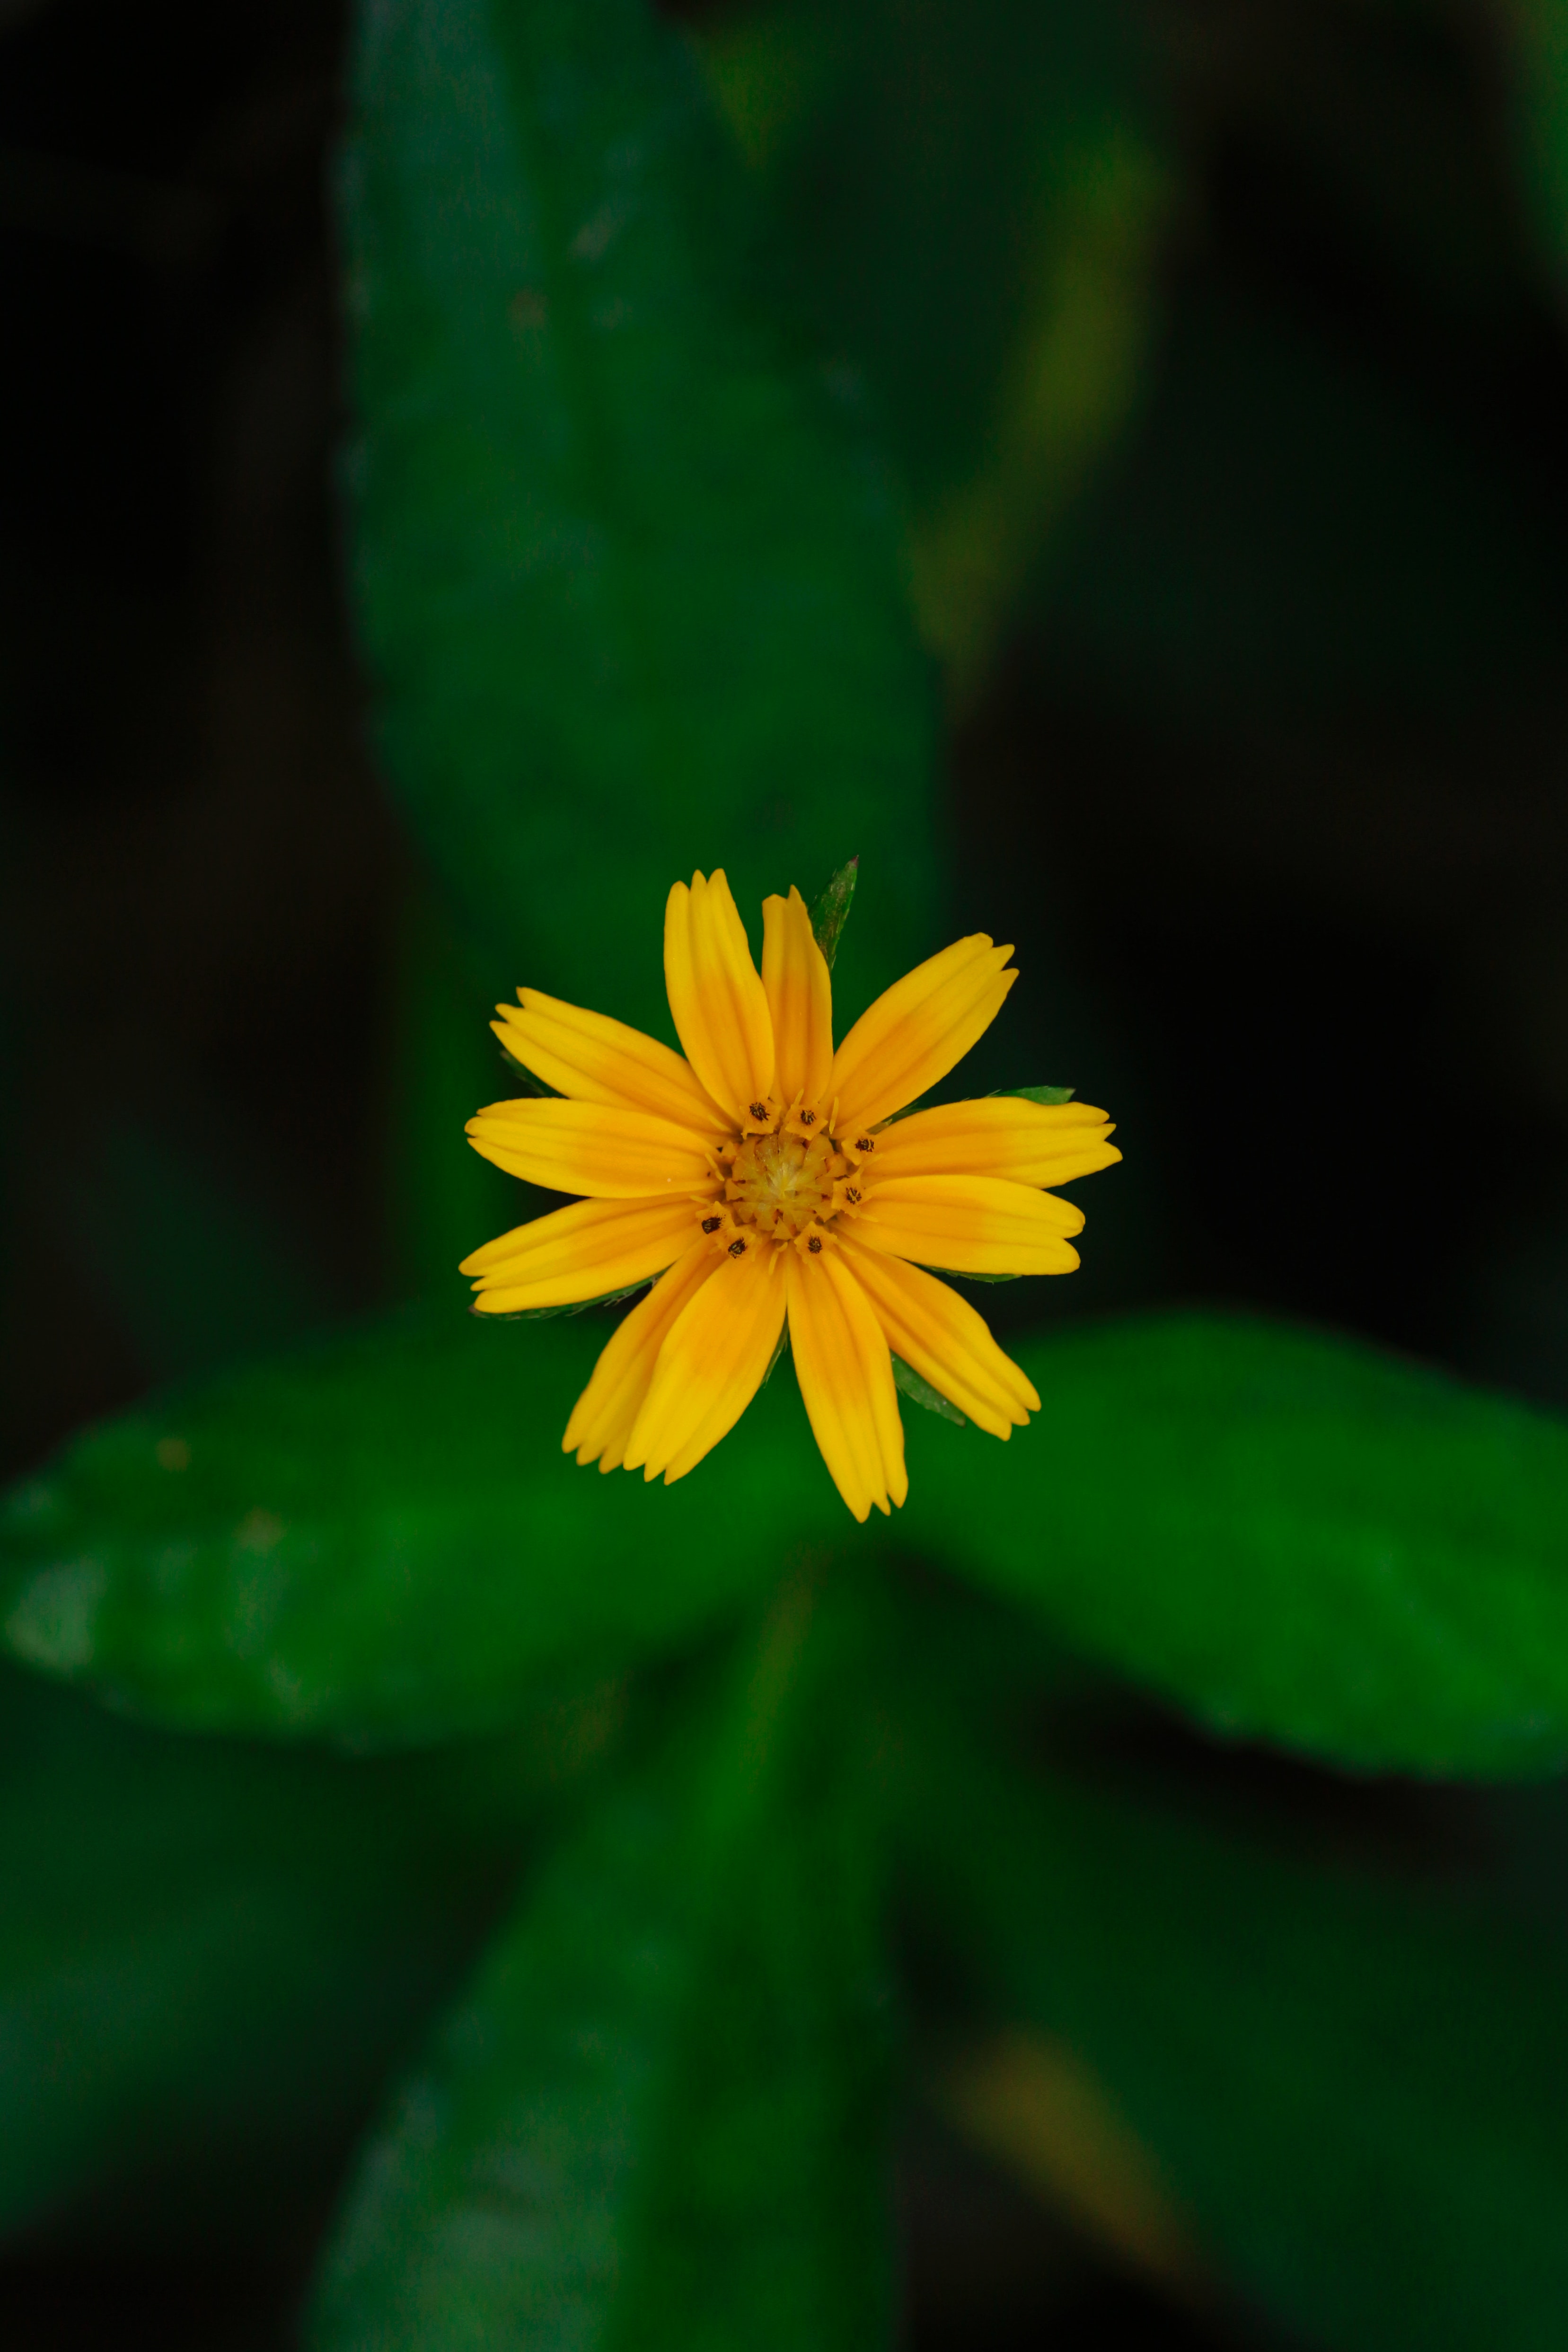
flower, yellow, green, leaf, petal, plant, flowering plant, macro photography, Euryops pectinatus, botany, close up, wildflower, woodland sunflower, daisy family, photography, plant stem, dicotyledon, annual plant, water lily, perennial plant